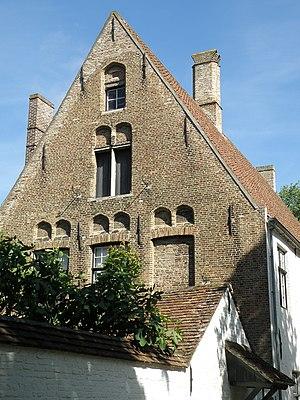
Bruges, béguinage. Maison béguinale n° 50.
Le béguinage de Bruges est situé dans la partie méridionale du centre historique de Bruges, en Belgique. Il constitue encore aujourd’hui un espace clos que sépare de la ville un mur d'enceinte encore partiellement doublé de douves.